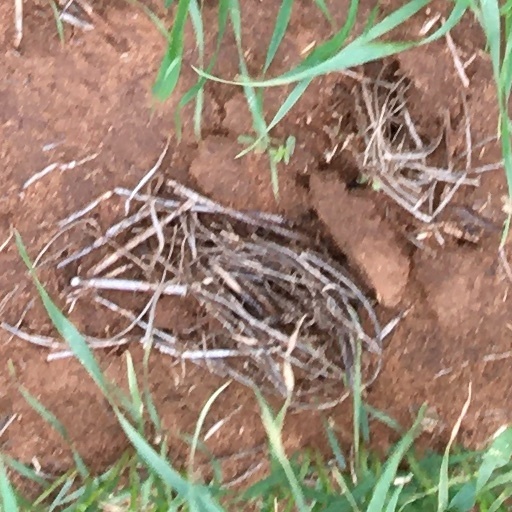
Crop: wheat